Permafrost

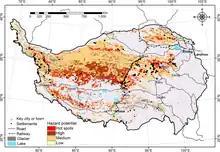
Detailed map of Qinghai–Tibet Plateau infrastructure at risk from permafrost thaw under the SSP2-4.5 scenario.

Permafrost thaw can also result in the formation of frozen debris lobes (FDLs), which are defined as "slow-moving landslides composed of soil, rocks, trees, and ice". This is a notable issue in the Alaska's southern Brooks Range, where some FDLs measured over in width, in height, and in length by 2012. As of December 2021, there were 43 frozen debris lobes identified in the southern Brooks Range, where they could potentially threaten both the Trans Alaska Pipeline System (TAPS) corridor and the Dalton Highway, which is the main transport link between the Interior Alaska and the Alaska North Slope.